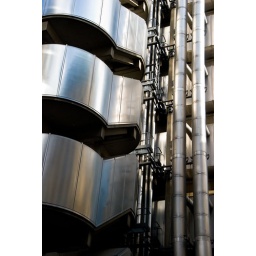
The Lloyds building outside my office in London